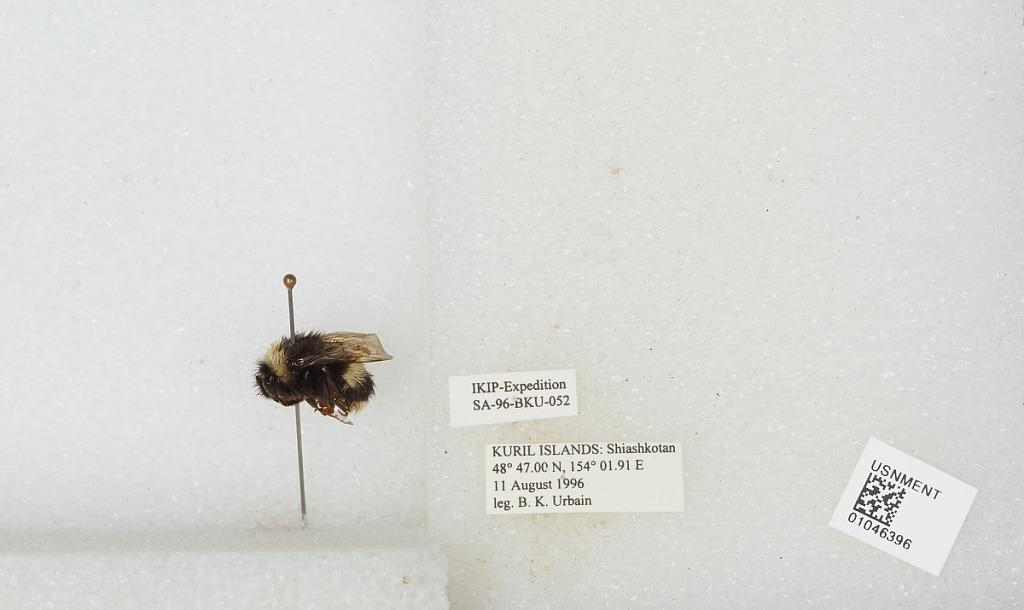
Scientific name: Bombus sp.
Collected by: B. Urbain
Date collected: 1996-8-11
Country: Russia
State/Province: Sakhalin
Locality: Kuril Islands, Shiashkotan Island
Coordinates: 48.7833, 154.032